Mohnyin Thado

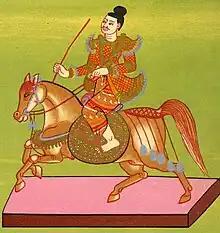
Crown Prince Minye Kyawswa, commander-in-chief of Ava forces (1410–1415)

Thado's main assignment was to serve as Ava's defense in the north. From the outset, he faced two problems: China, and the restive frontier province itself. Consisted of 19 "maings" (districts), Mohnyin was historically the most powerful of the Shan states that ringed the entire northern-to-eastern arc of the Ava Kingdom. At times, it even controlled other Shan states including Mogaung and Kale (Kalay), and had periodically raided the lowland states (Ava and its predecessors Sagaing and Pinya) since the 1350s. It was only in 1406 that the powerful state fell under Ava's control. While keeping order in Mohnyin was a challenge in its own right, a more immediate, pressing problem for Ava was China. Claiming that the Shan states which Ava took over in 1405–1406 were its tributaries, the Ming court had demanded Ava to end its "aggression" in the Shan states since 1406, and had considered military action against Ava since 1409. It had also sided with Hanthawaddy, recognizing the Mon-speaking kingdom as its tributary.